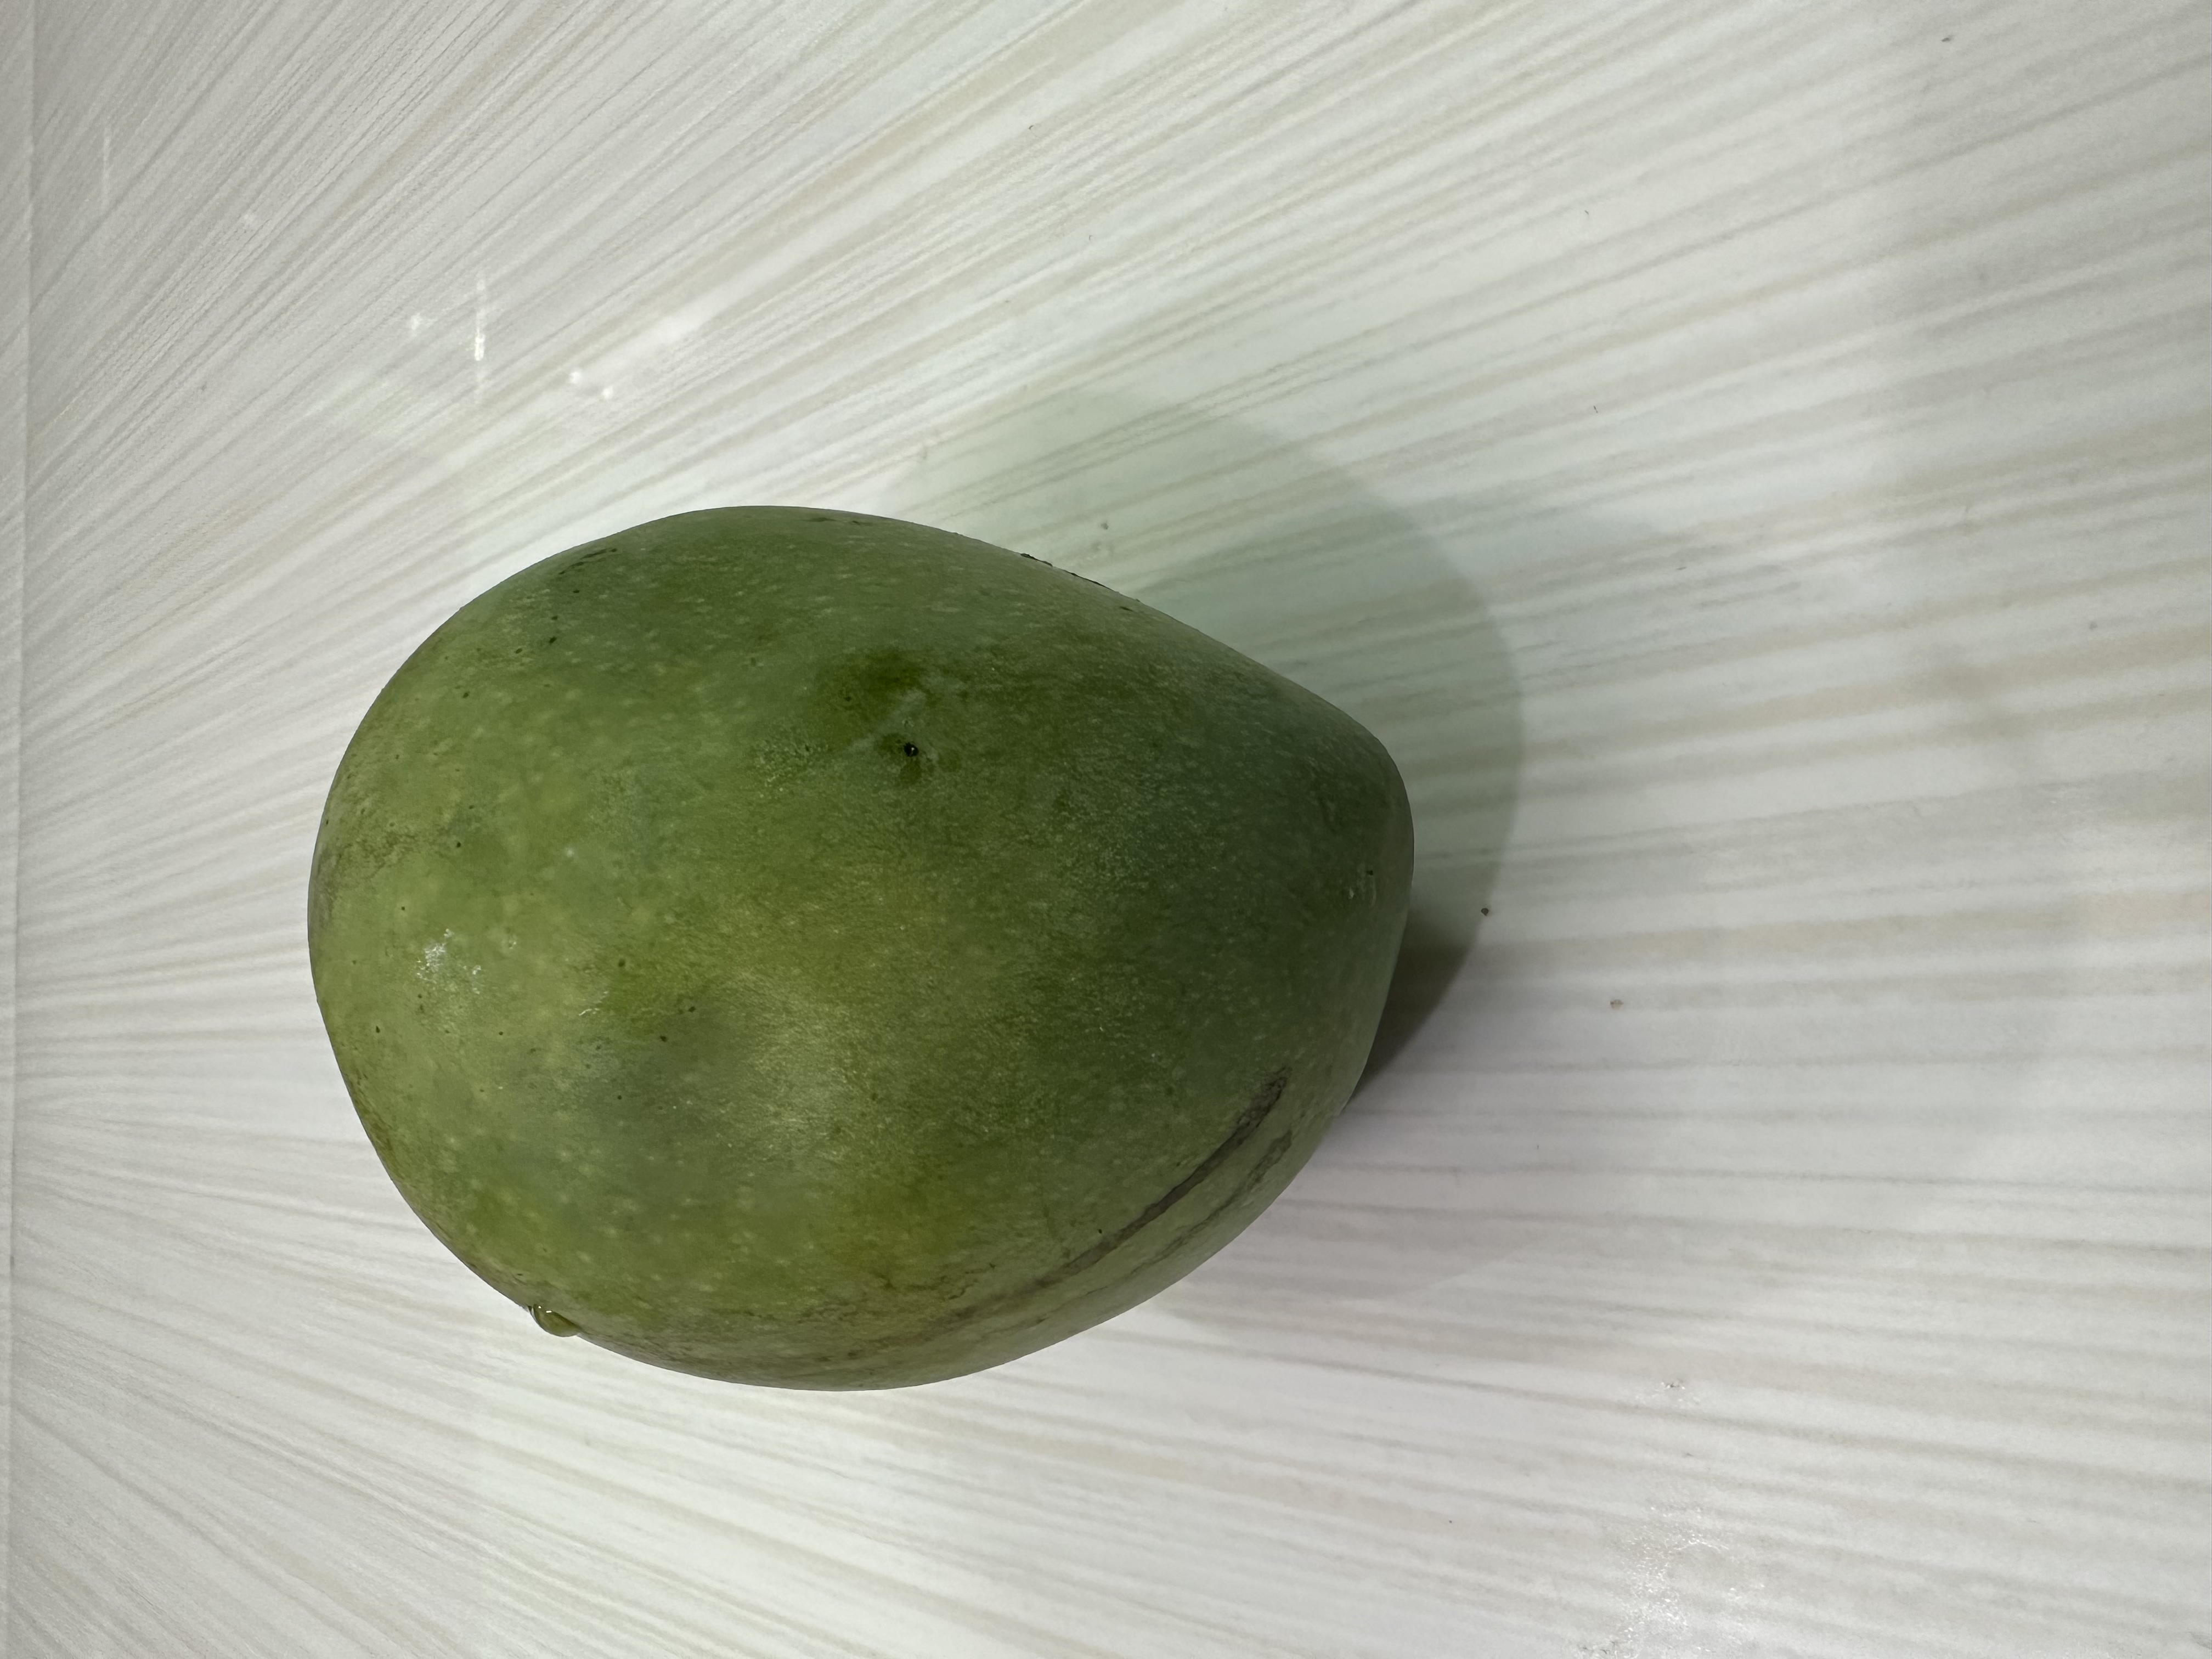
Mango variety: Harivanga